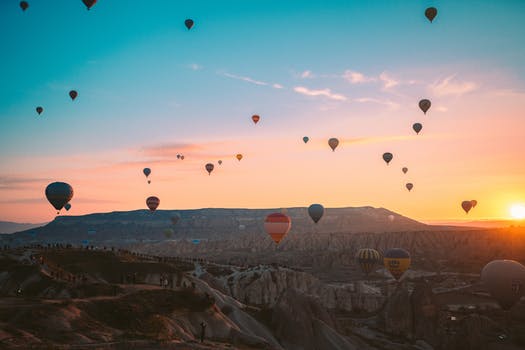
Label: No Watermark